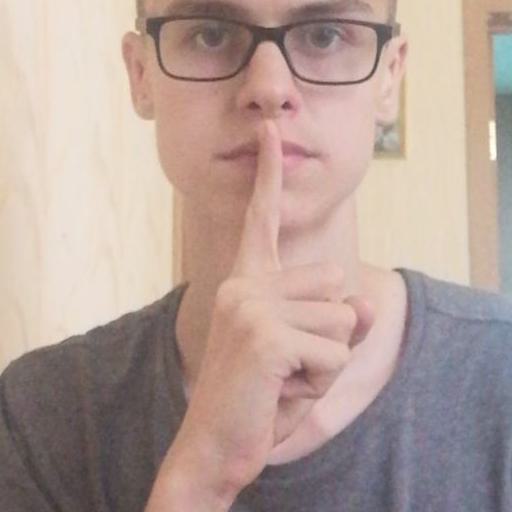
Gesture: mute